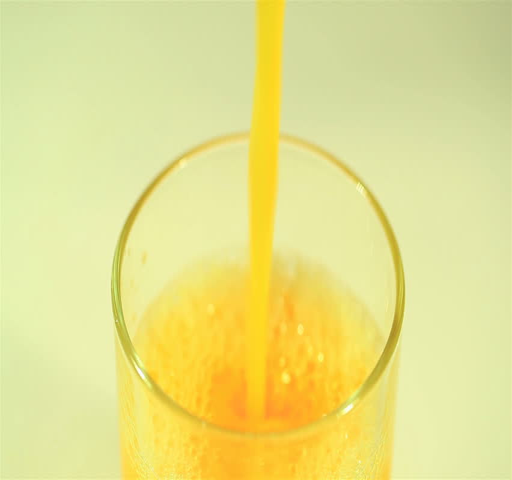
orange juice flows in a glass close up